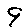
Label: 9